Schmalkalden

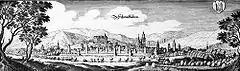
Schmalkalden, Matthäus Merian, Topographia Hassiae, engraving, 1655

In 1531 the town hall of Schmalkalden was the site of the establishment of the Schmalkaldic League by Protestant princes under the lead of Landgrave Philip I of Hesse, in order to protect religious and political interests within their domains. In 1537 the Smalcald Articles were drawn up by Martin Luther, Philipp Melanchthon and other reformers.